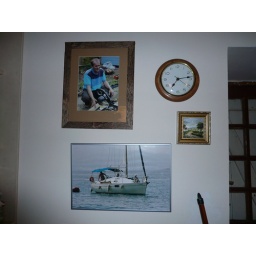
Pictures by kitchen door